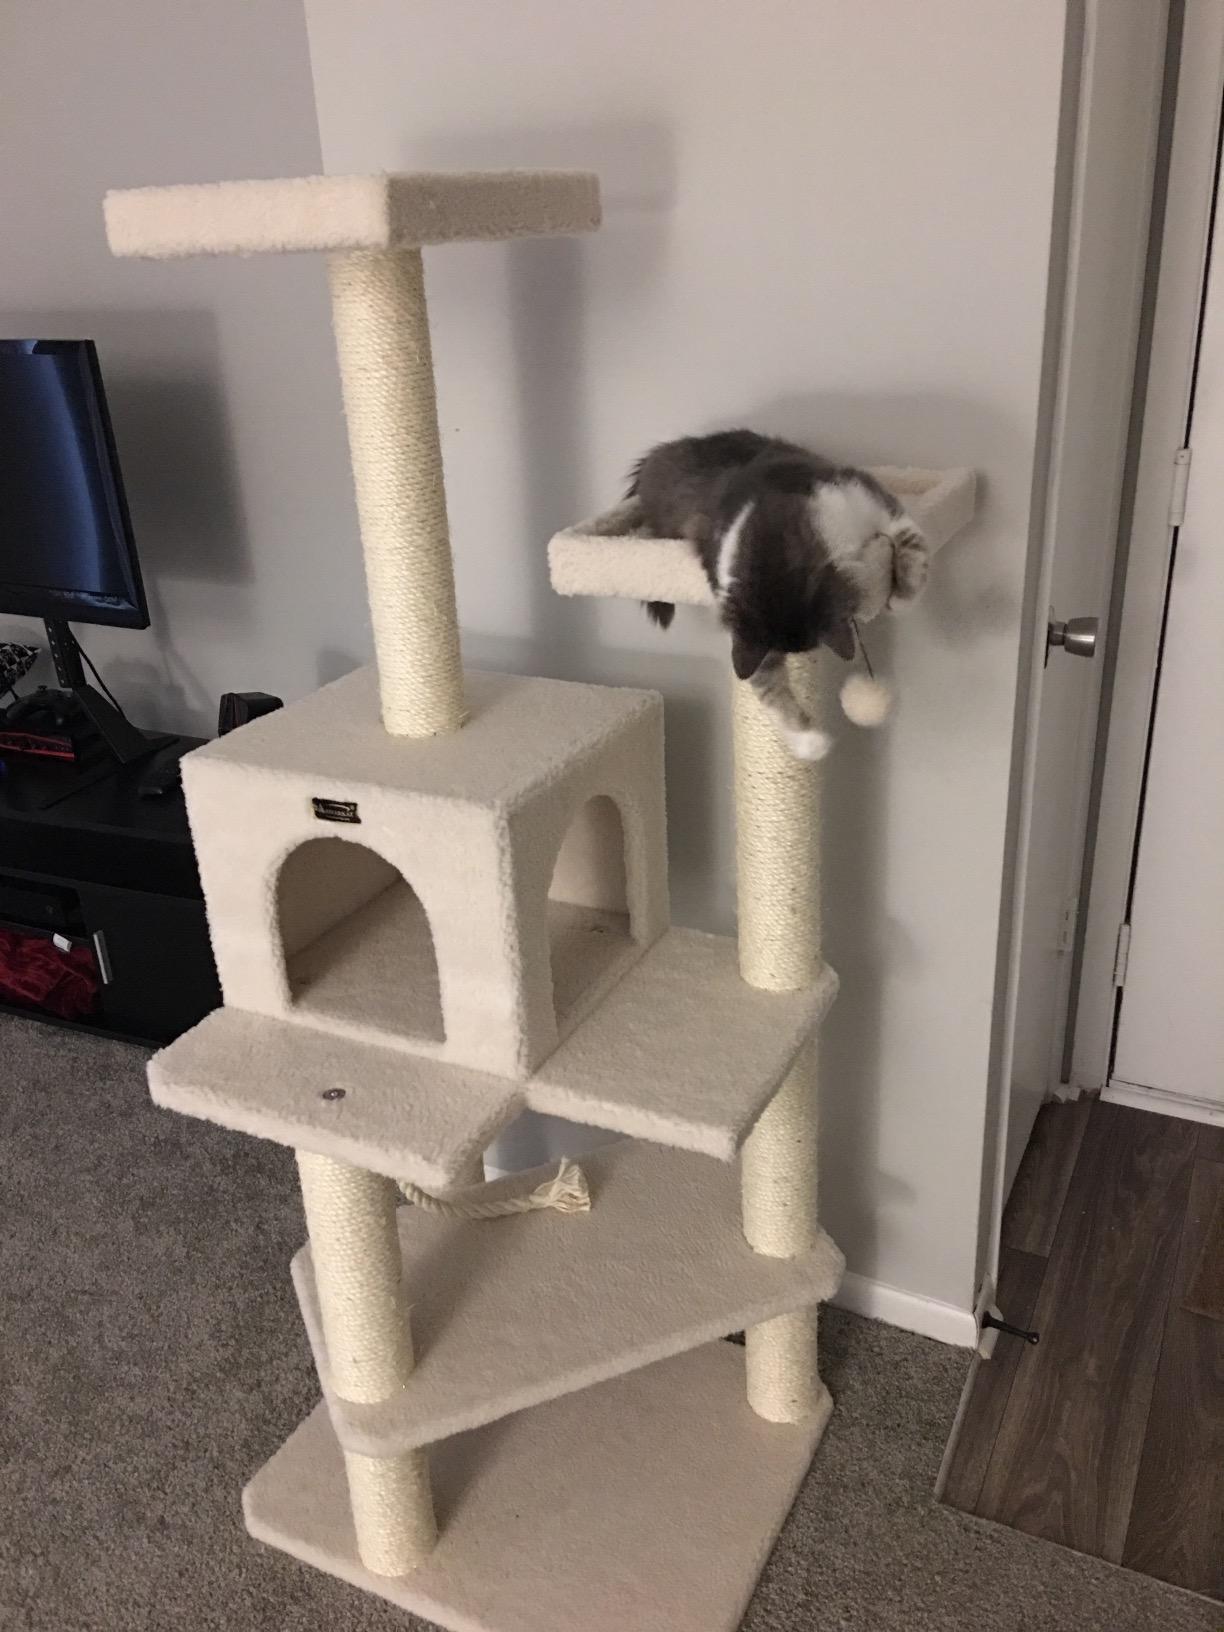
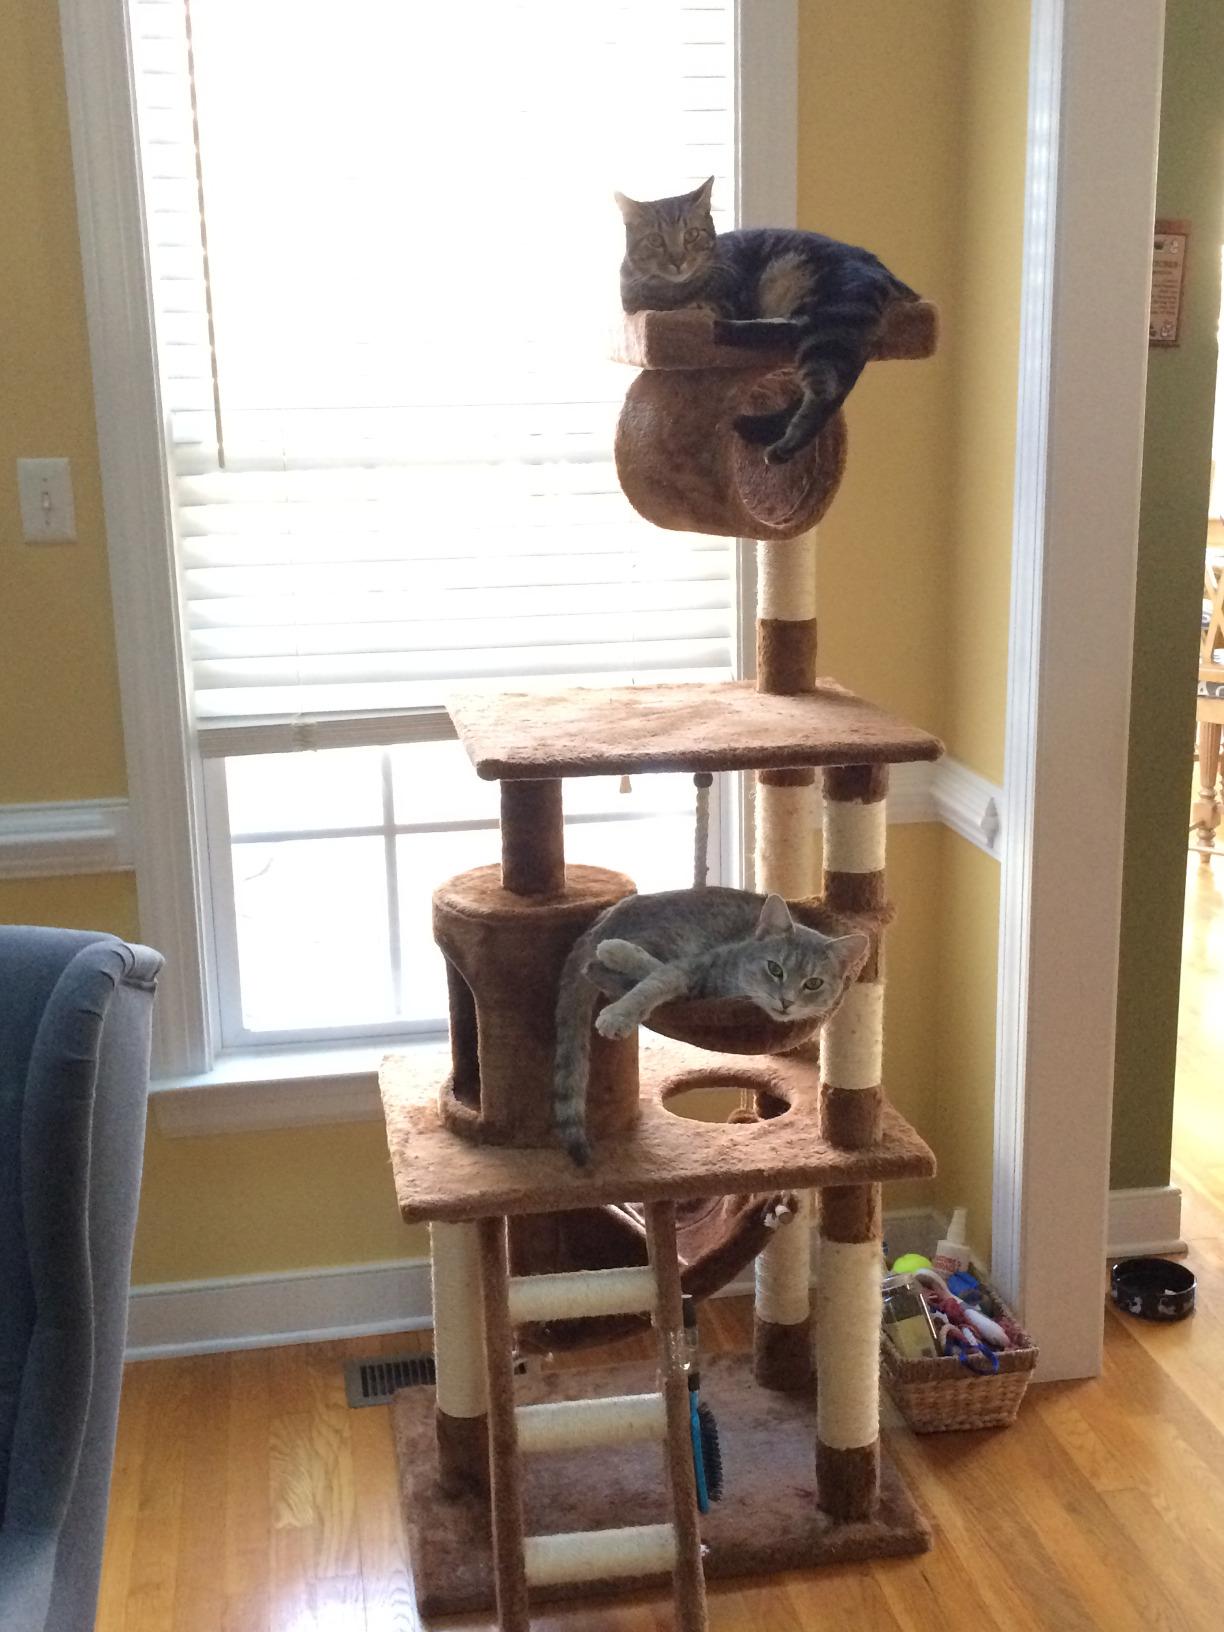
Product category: items_cat tree
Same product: no